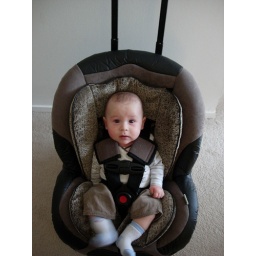
benjamin in his new car seat